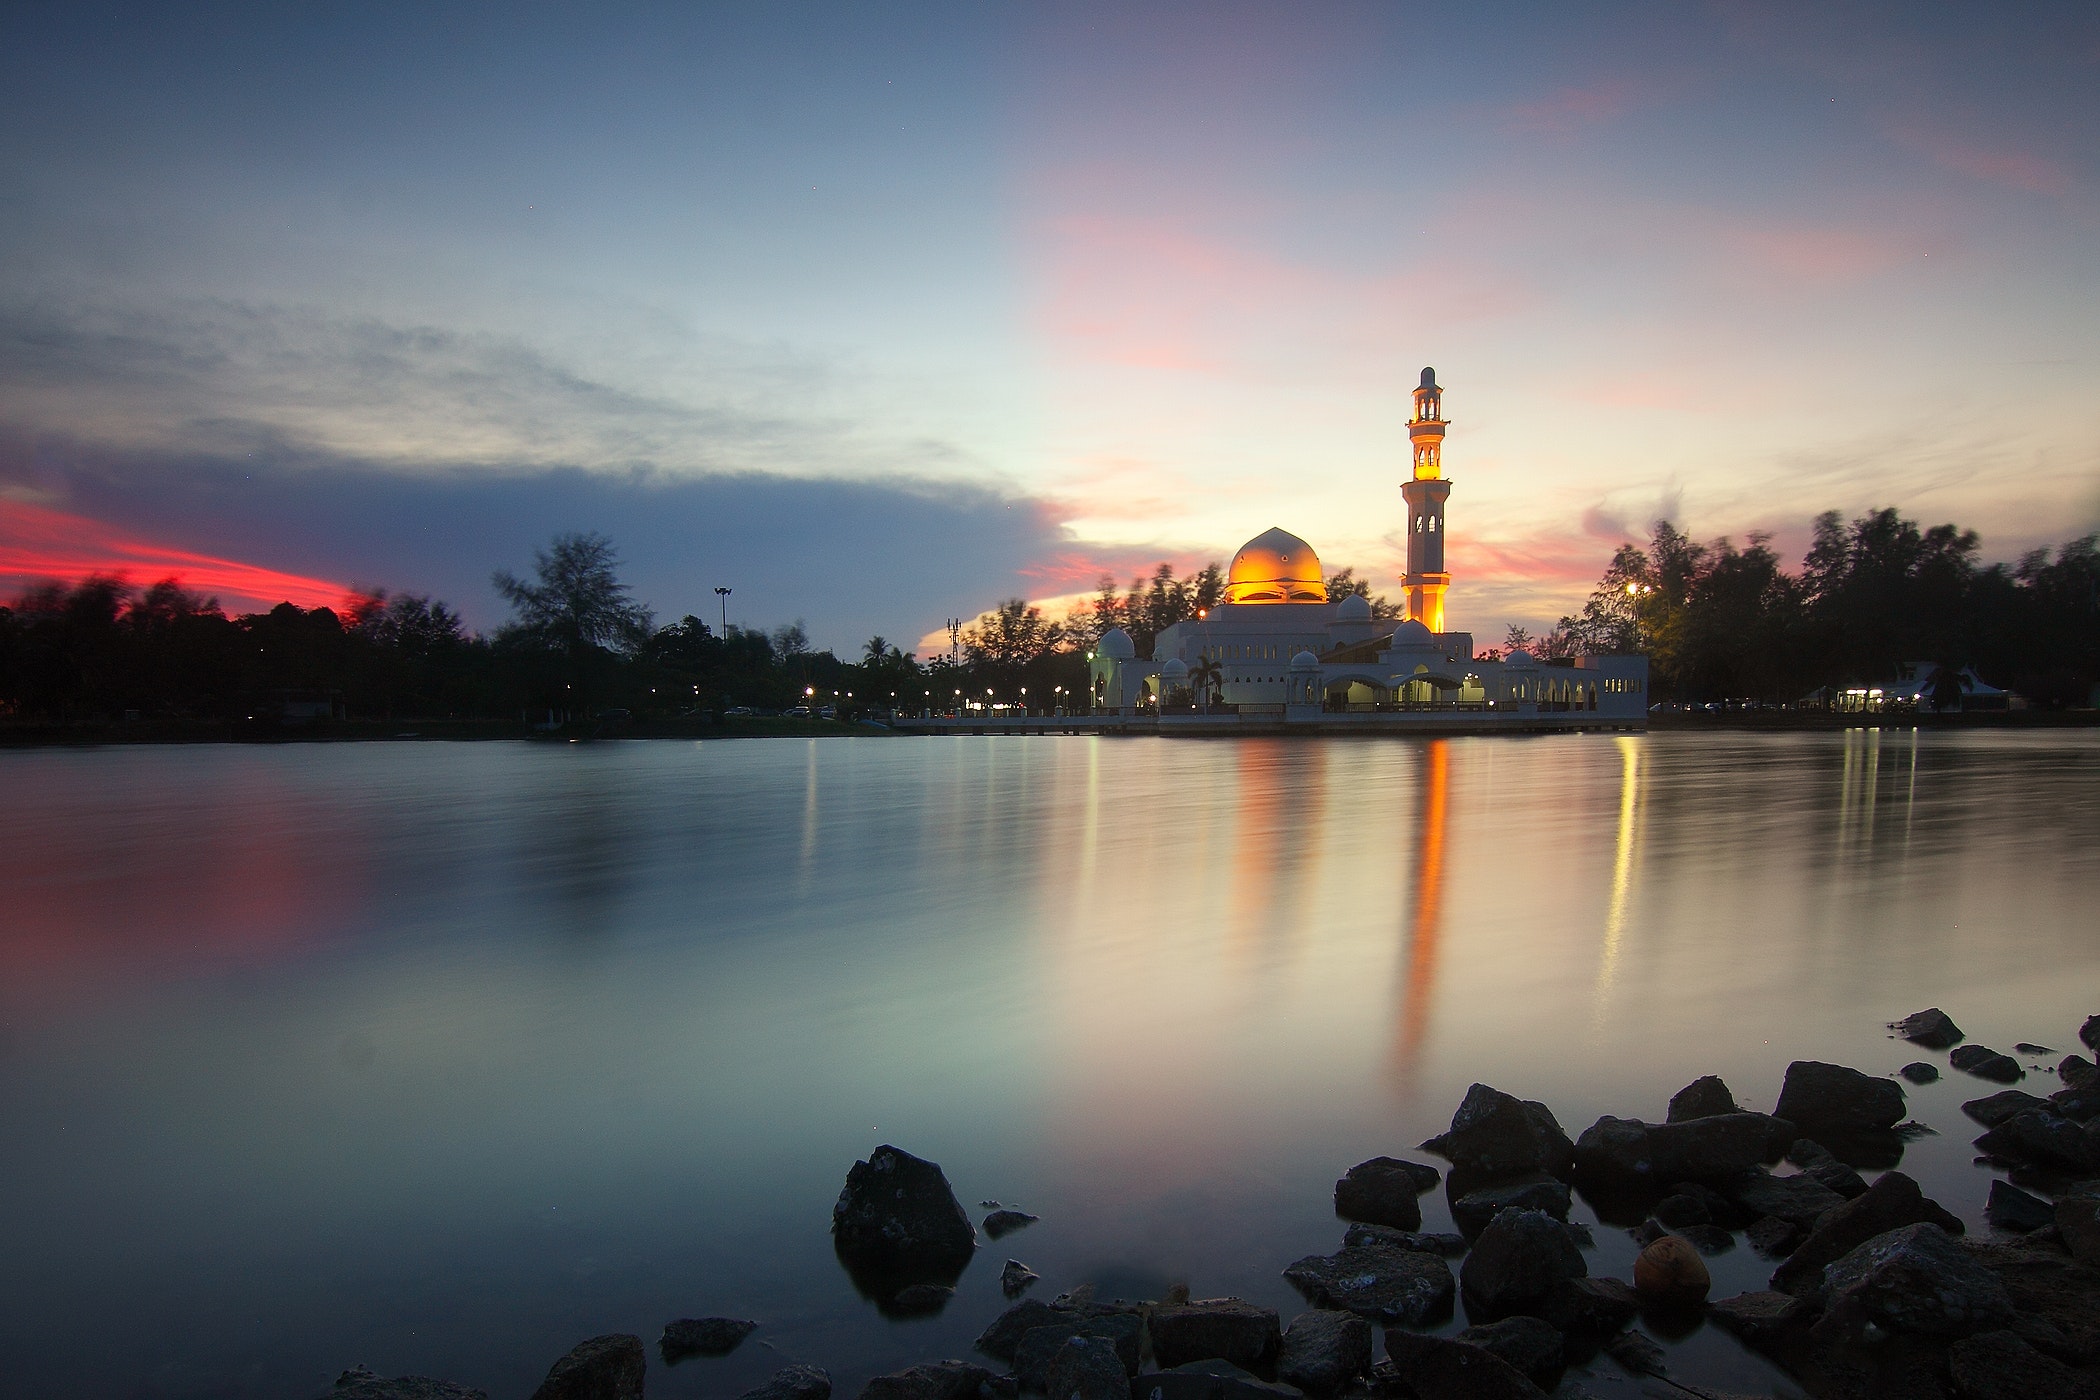
sky, reflection, water, landmark, natural landscape, evening, river, cloud, sunset, morning, dusk, horizon, mosque, lake, dawn, bank, sunrise, night, calm, architecture, landscape, city, photography, place of worship, tourist attraction, building, tourism, winter, world